UC San Diego School of Medicine

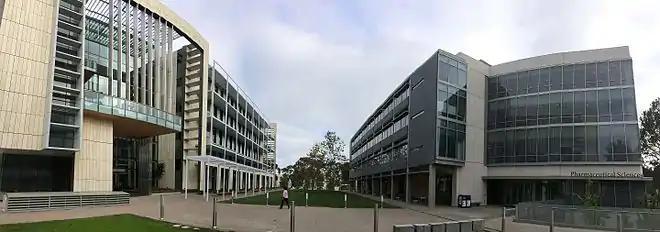

The School of Medicine neighborhood occupies 54 acres on the southern portion of the main campus. It is bordered by Gilman Drive and Revelle College to the west, Gilman Drive and University Center to the north, Villa La Jolla Drive and the San Diego VA Medical Center to the east, and La Jolla Village Drive to the south. The main entrances to the campus are via Library Walk for pedestrians and Osler Lane for vehicles. The neighborhood's buildings are arranged around a series of three green spaces: the School of Medicine Quad, the Ceremonial Green, and the Academic Mall. The School of Medicine quad is an informal, grassy area which channels pedestrians from Revelle College and Library Walk toward Sally T. WongAvery Library and the adjacent academic and research facilities. The Ceremonial Green is a quadrantal lawn which is used for graduation ceremonies and other outdoor functions in front of the Medical Education and Telemedicine Building. The Academic Mall is a structured, flat quadrangle with gathering spaces and academic and research facilities along its east and west edges, and the Rita Atkinson Residences (medical student housing) at its southern terminus.